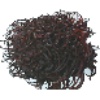
Label: Rambutan 1